Hamilton Parish

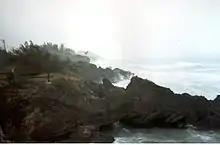
The coast of Callan Glen, Hamilton Parish, Bermuda.

Hamilton Parish (originally Bedford Parish) is one of the nine parishes of Bermuda. It was renamed for Scottish aristocrat James Hamilton, 2nd Marquess of Hamilton (1589–1625) when he purchased the shares originally held in the Virginia Company by Lucy Russell, Countess of Bedford.